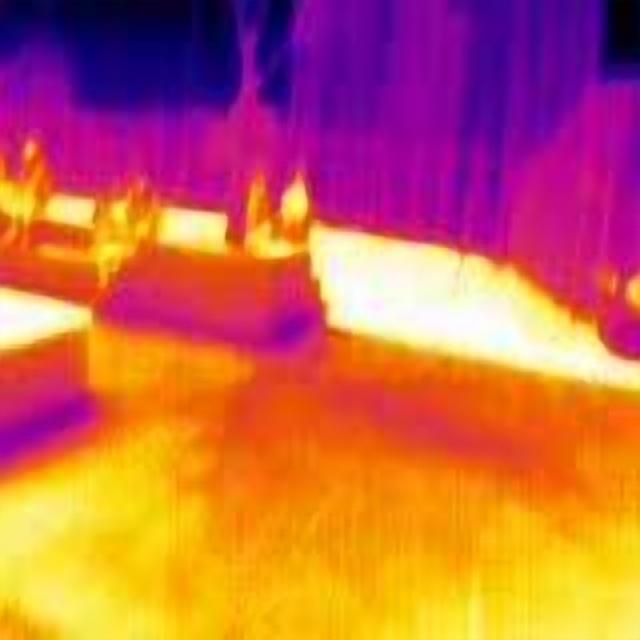
Detected objects:
label: person
label: person
label: person
label: person
label: person